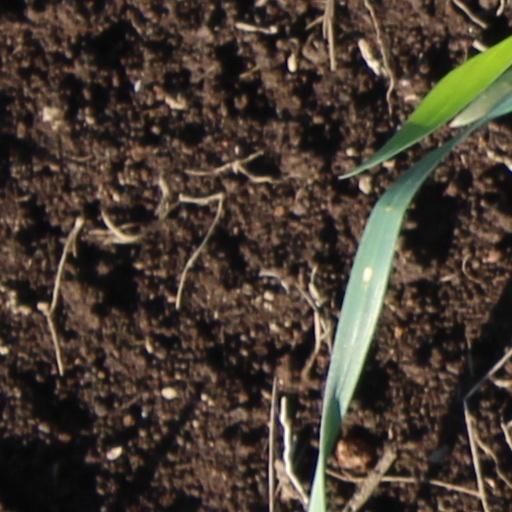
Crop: wheat